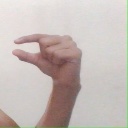
अक्षर: ग